Tab Smith

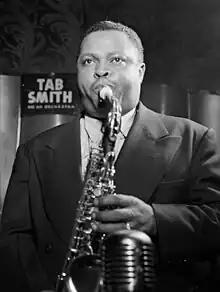
Tab Smith in New York between 1946 and 1948

Talmadge "Tab" Smith (January 11, 1909 – August 17, 1971) was an American swing and rhythm and blues alto saxophonist. He is best remembered for the tracks "Because of You" and "Pretend". He worked with Count Basie, the Mills Rhythm Boys and Lucky Millinder.